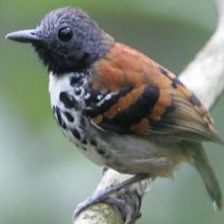
Species: ANTBIRD
Scientific name: THAMNOPHILIDAE